Kobi Onyame

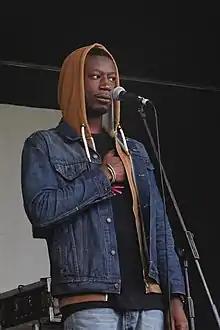
Onyame onstage in 2014

Kobi Onyame (born Kwame Barfour-Osei) is an independent recording hip-hop artist, producer and songwriter based in the United Kingdom. His albums "Gold" and "Don't Drink the Poison" were shortlisted for the Scottish Album of the Year Award in 2018 and 2022 respectively.